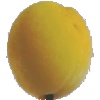
Label: Peach 2